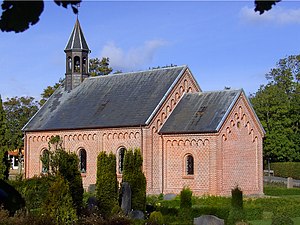
Brandstrup Kirkedistrikt
fra sydøst
Brandstrup Kirkedistrikt var den vestlige del af Vindum Sogn i Viborg Østre Provsti, Viborg Stift. Kirkedistriktet lå omkring Brandstrup Kirke, der blev opført i 1869, og omfattede bl.a. det meste af sognets eneste by Rødkærsbro. Sognet blev ofte kaldt Vindum-Brandstrup Sogn.